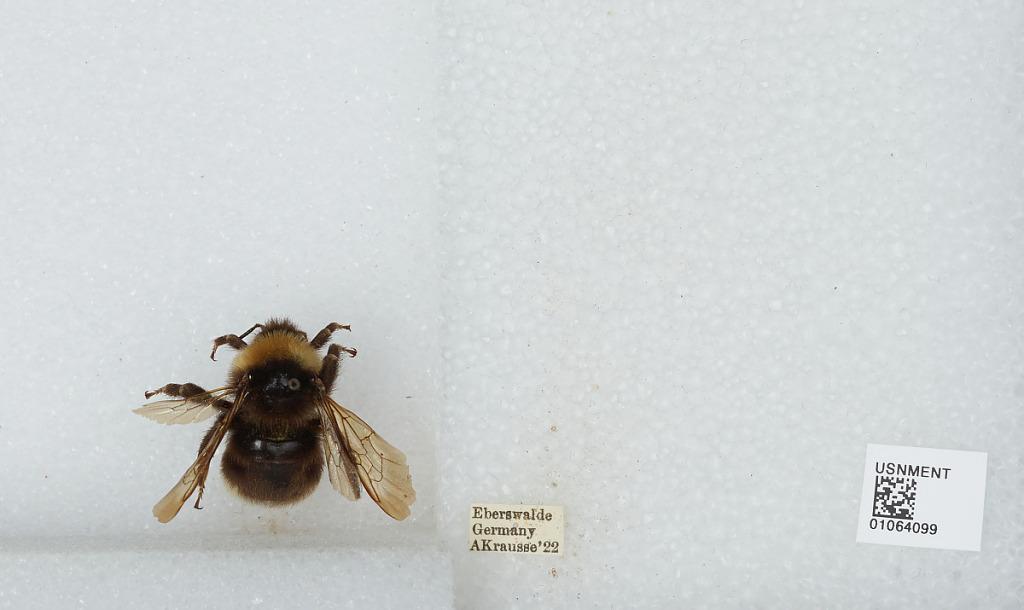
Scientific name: Bombus sp.
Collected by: A. Krausse
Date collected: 1922--
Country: Germany
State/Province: Brandenburg
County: Barnim
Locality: Eberswalde
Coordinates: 52.8356, 13.8182